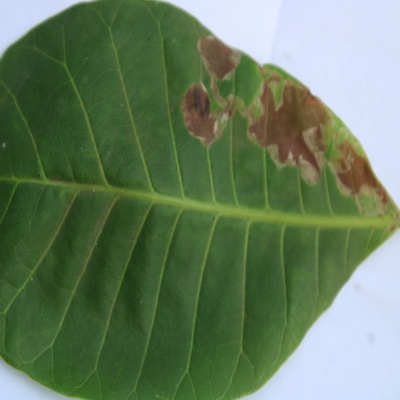
Crop: Cashew
Condition: leaf miner